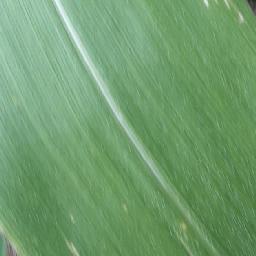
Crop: corn
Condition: (maize)_healthy